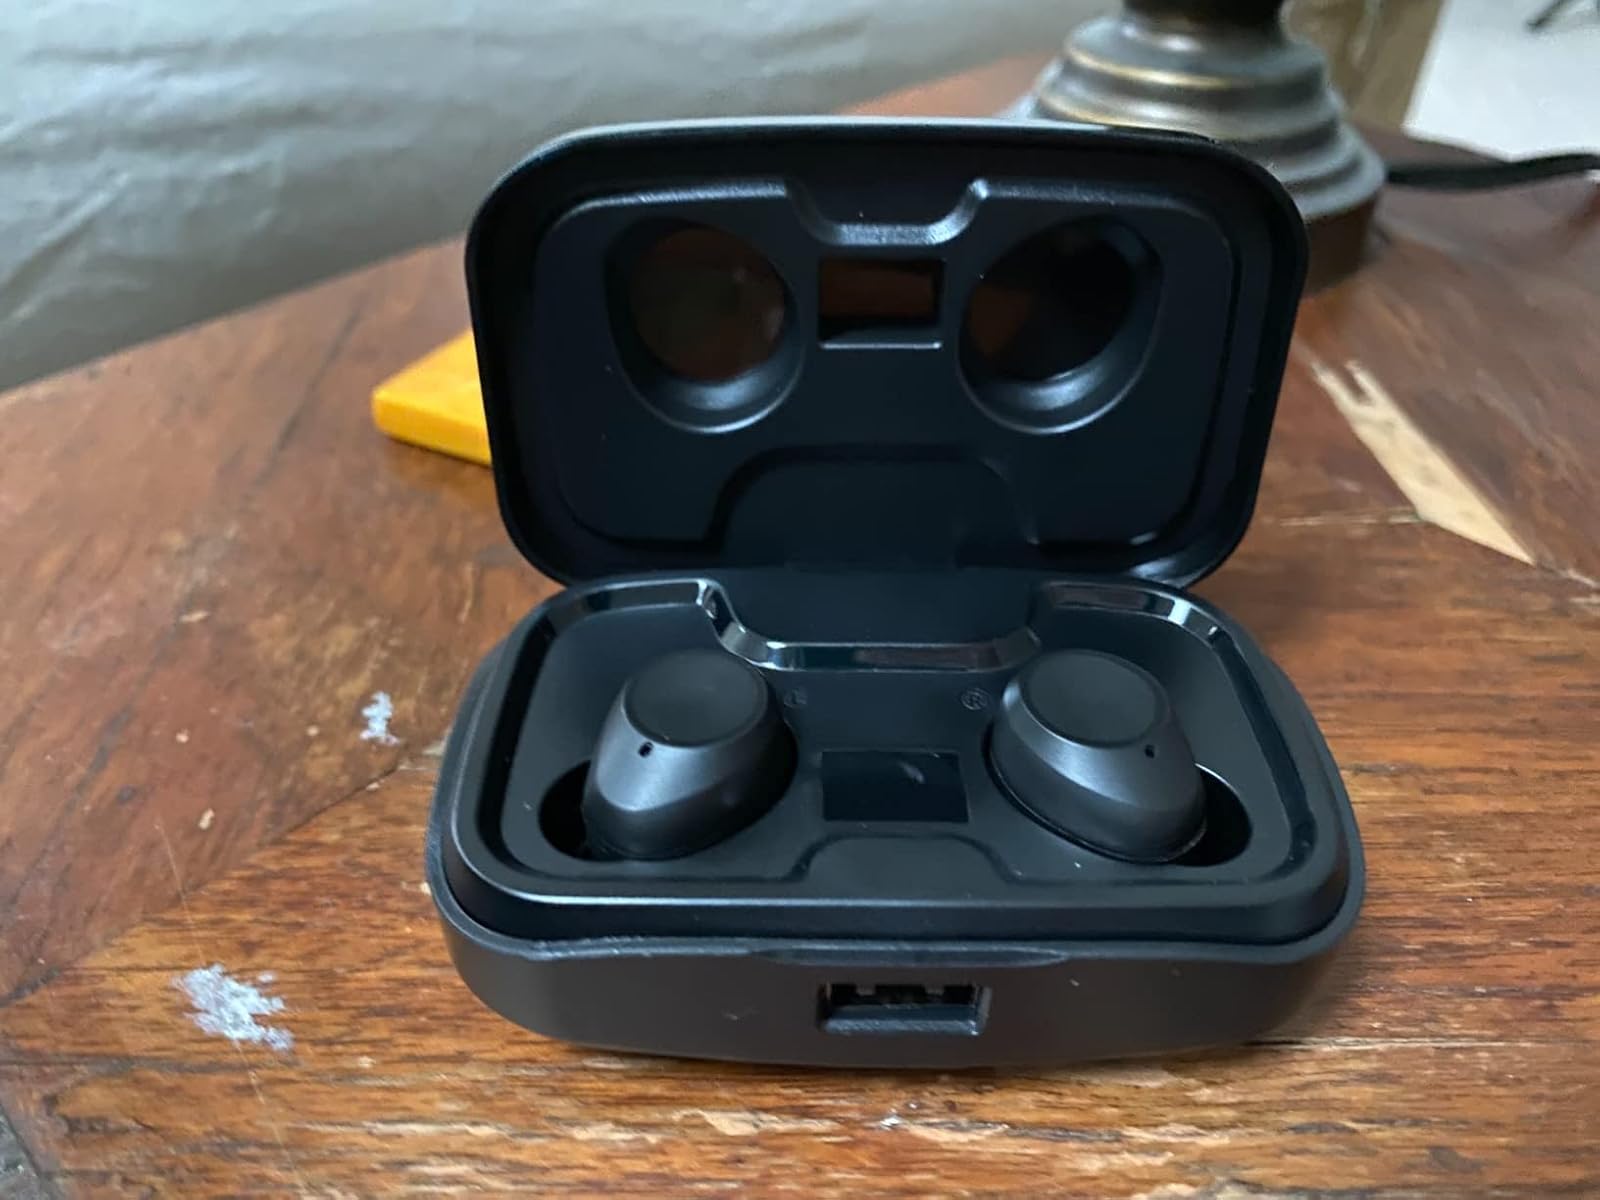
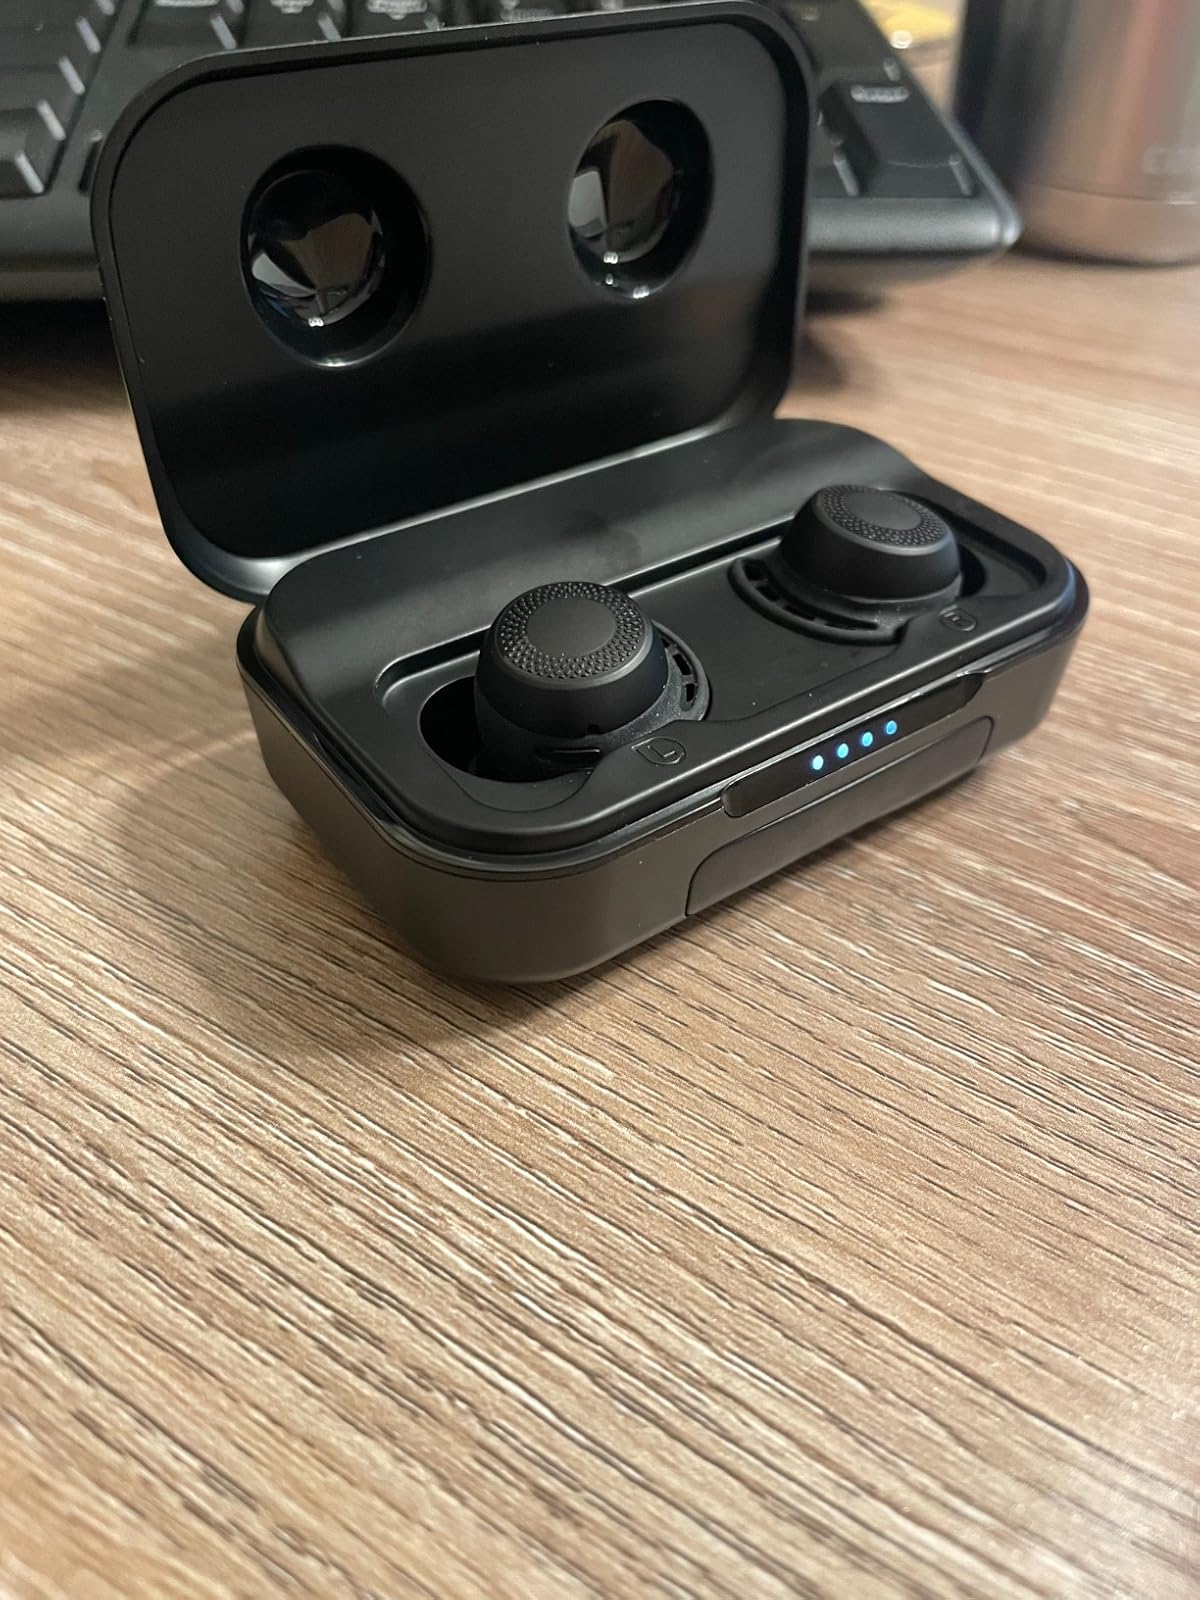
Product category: earbuds
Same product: no